Tjörn Runt

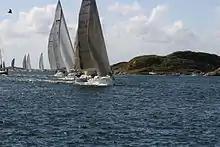
2003 Tjörn Runt

Tjörn Runt is an annual long distance sailing competition that takes place in Sweden around the island of Tjörn. The race has been held on the third Saturday of August every year since 1963. About 1,000 sailing boats sail the around Tjörn each year. Tjörn Runt is arranged by Stenungsunds Segelsällskap.